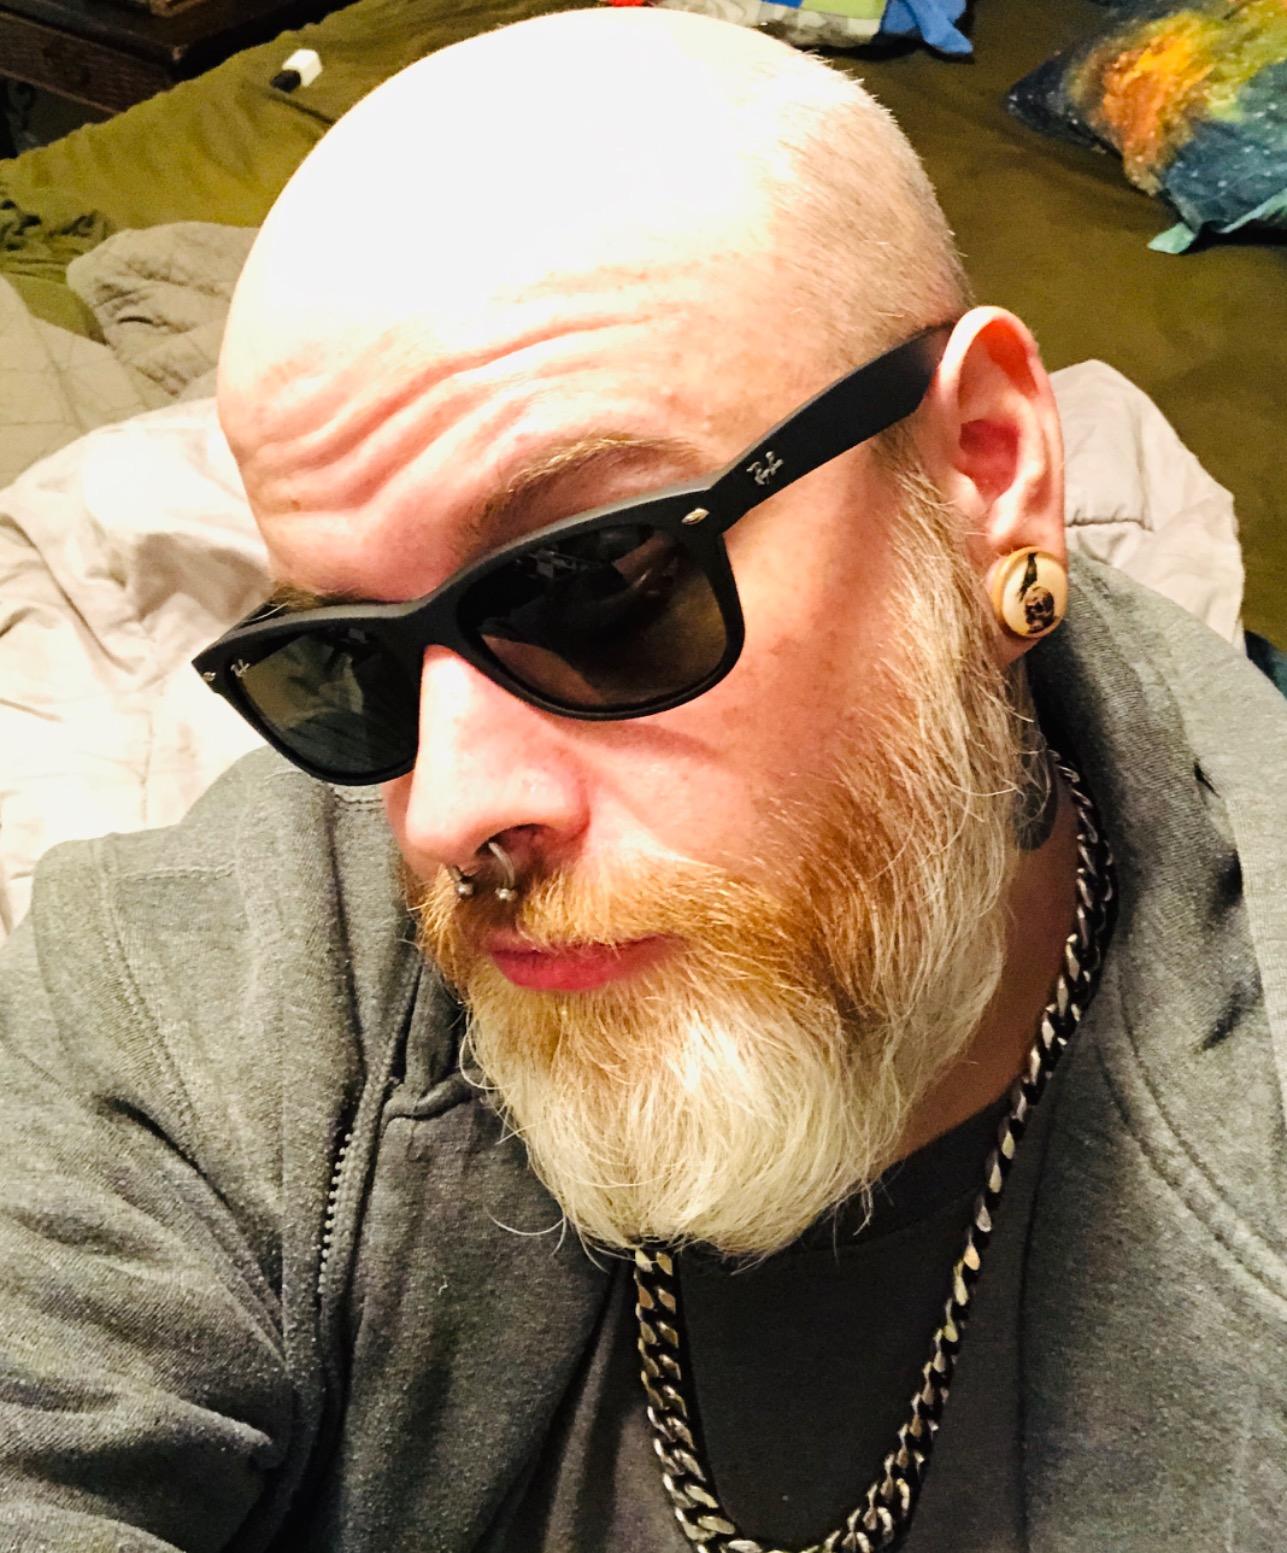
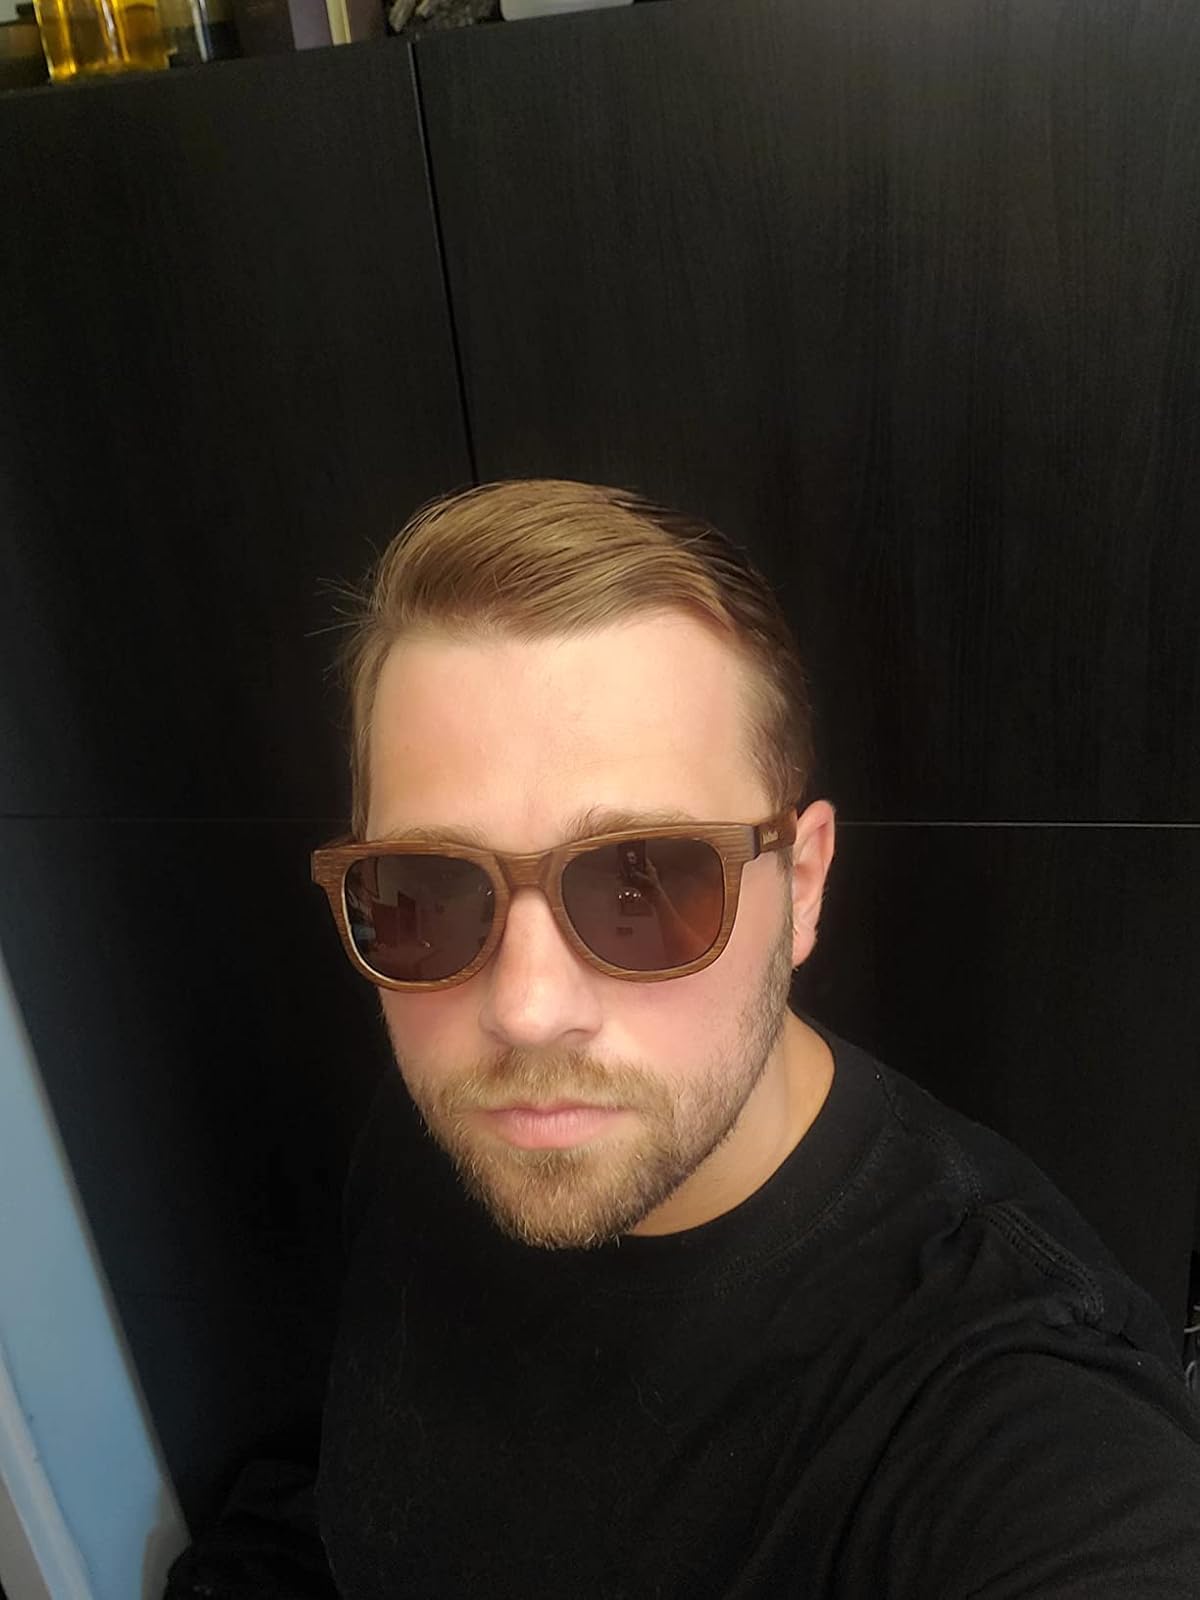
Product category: accessories_sunglasses
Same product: no